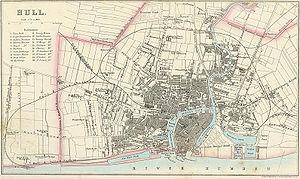
Kingston upon Hull, communément dénommée Hull, est une ville anglaise. C'est une autorité unitaire depuis 1997. Limitée au sud par la Humber, elle est entourée à l'ouest, au nord et à l'est par l'autorité unitaire de Yorkshire de l'Est. Hull fait également partie du comté cérémonial de Yorkshire de l'Est.